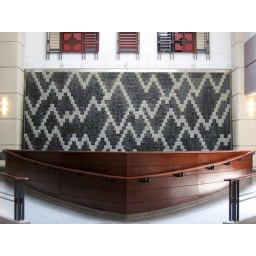
A granite water wall designed by Athena Tacha.